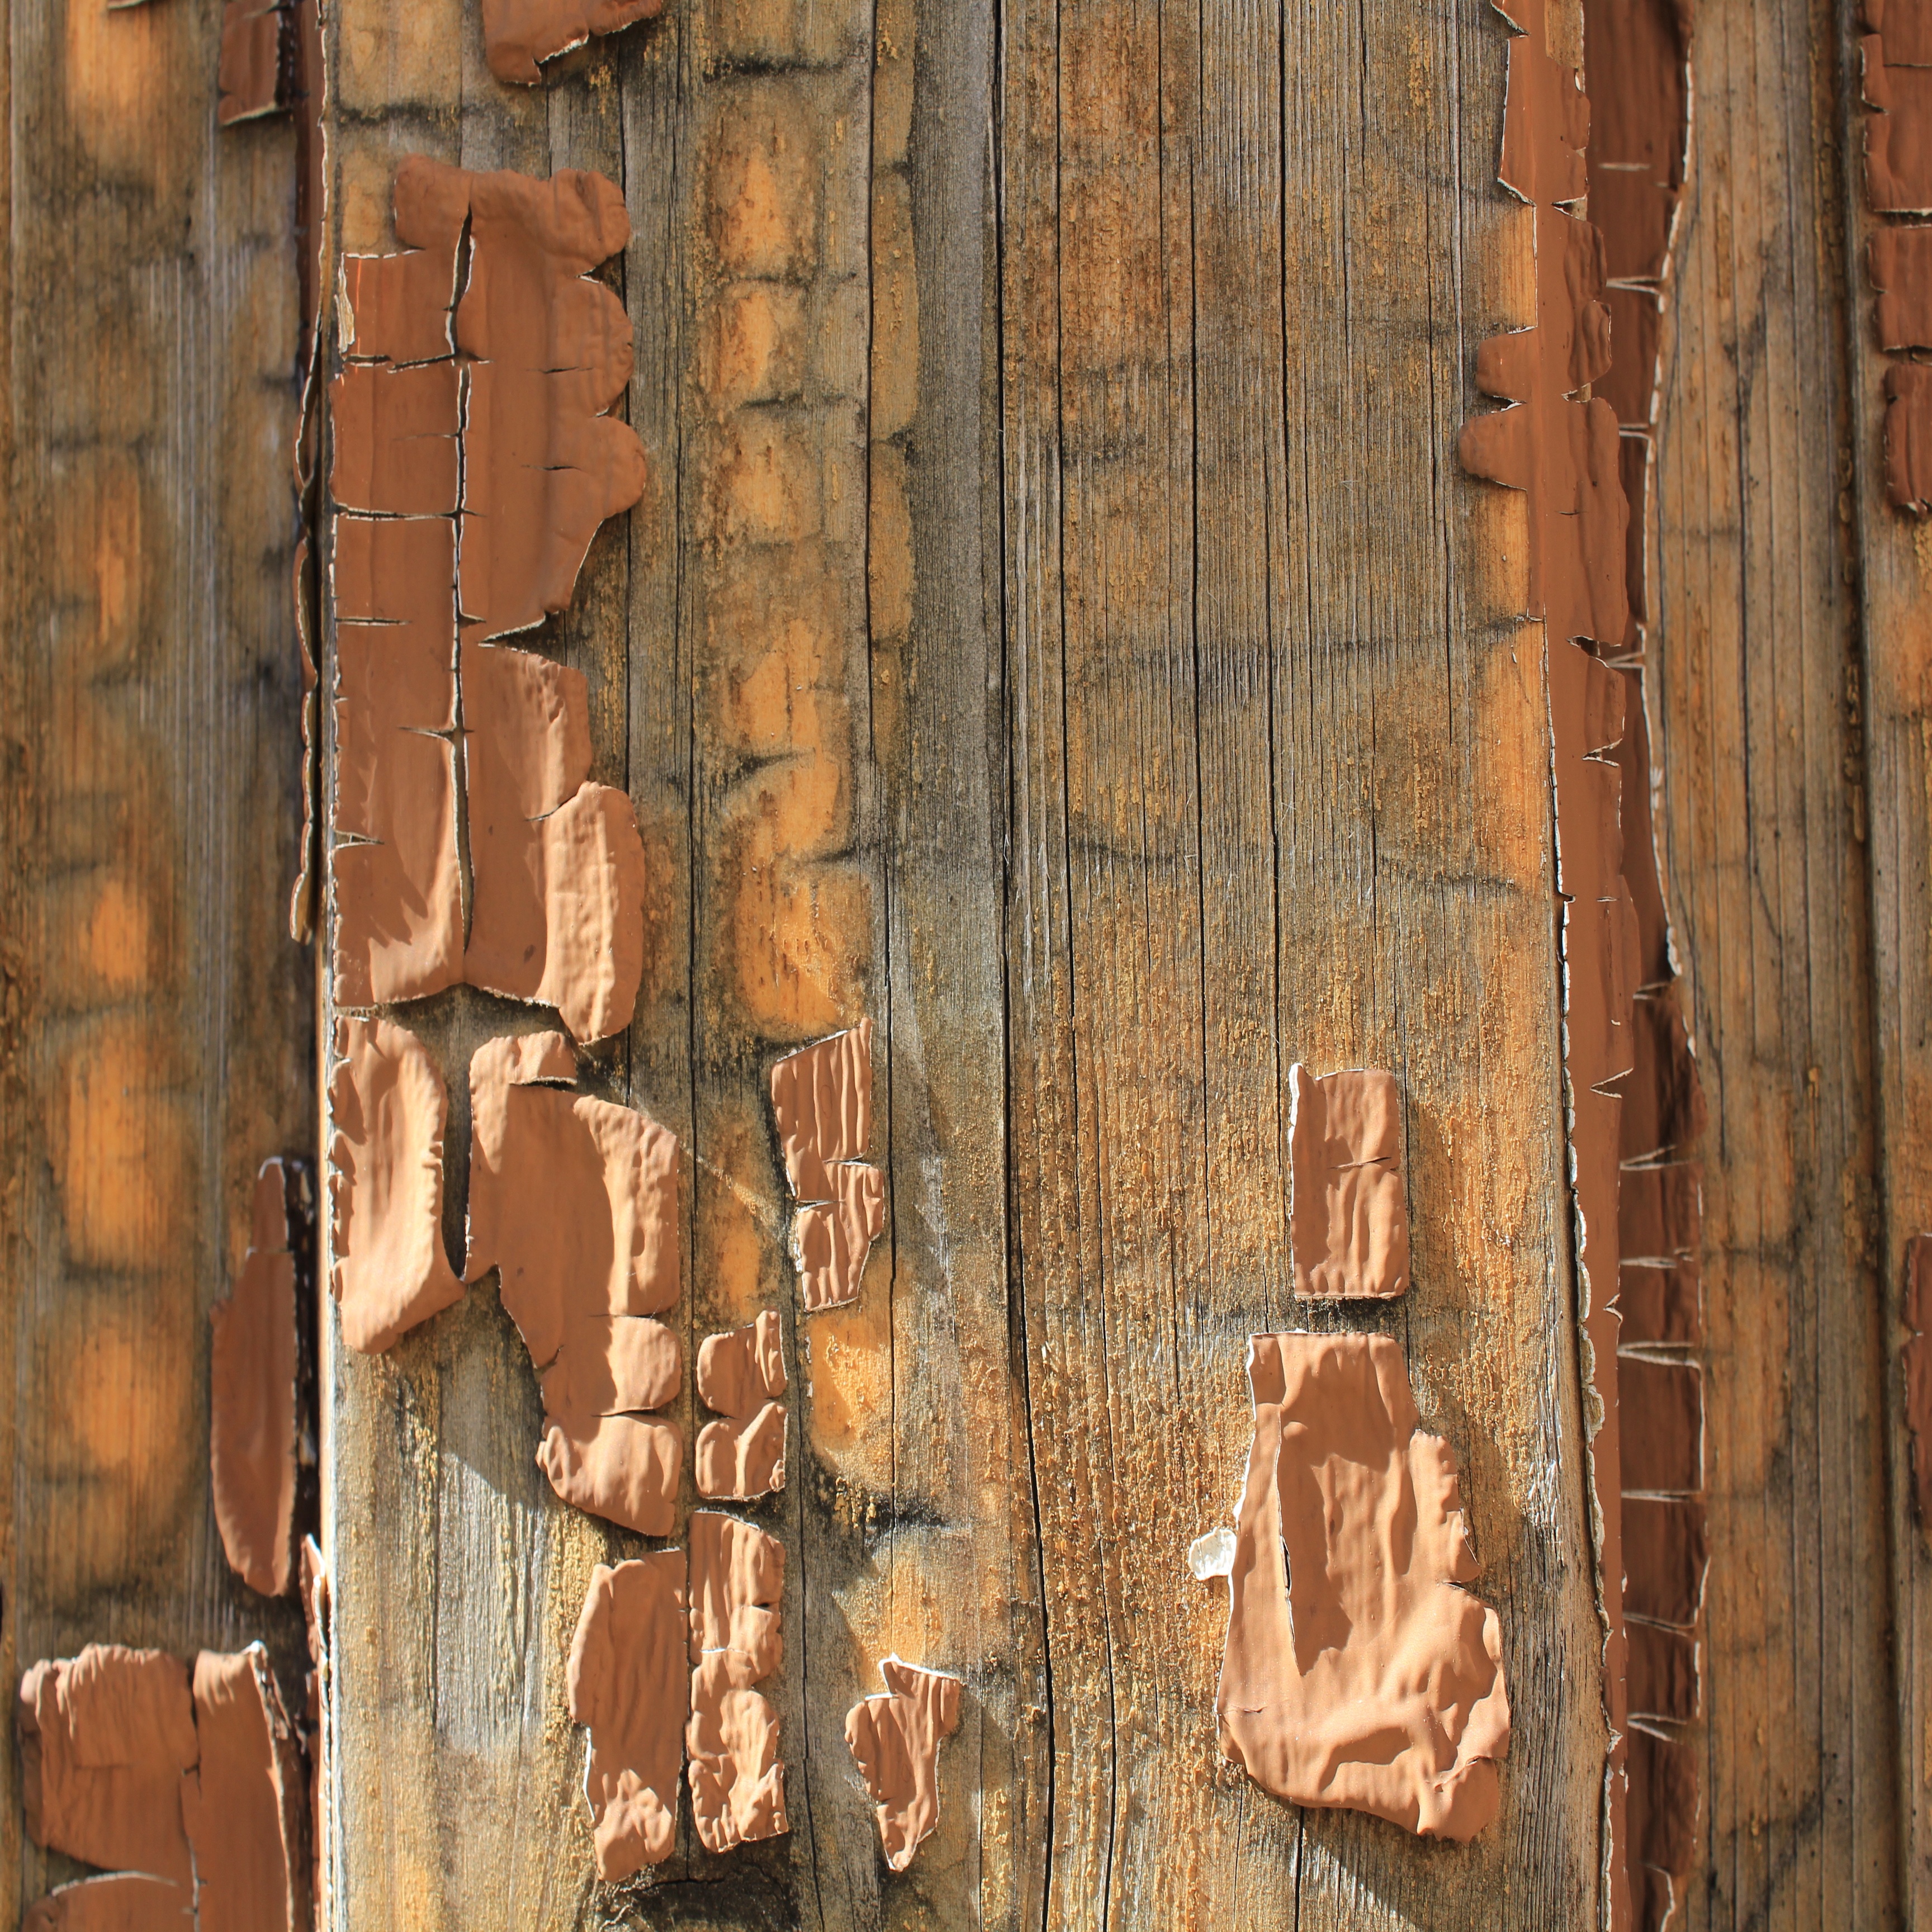
nature, board, wood, grain, texture, window, old, wall, pattern, color, natural, brown, paint, rough, brick, lumber, surface, temple, hardwood, wooden, timber, carving, peeling, middle ages, panel, ancient history